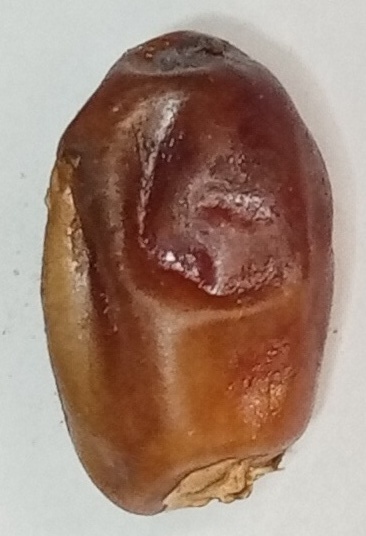
Variety: aseel
Size: medium
Grade: grade-1